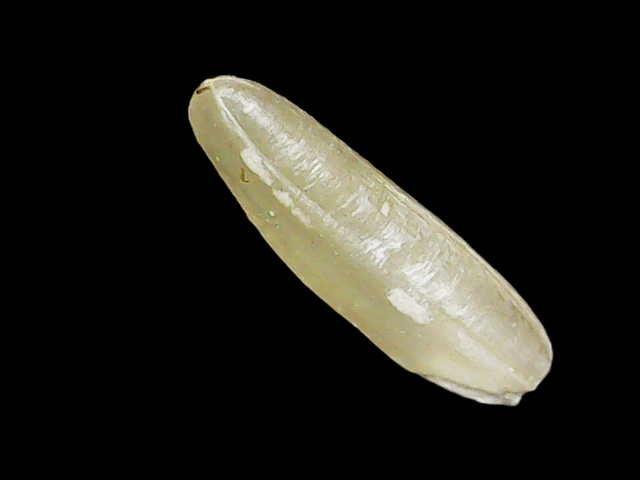
Rice variety: Binadhan16